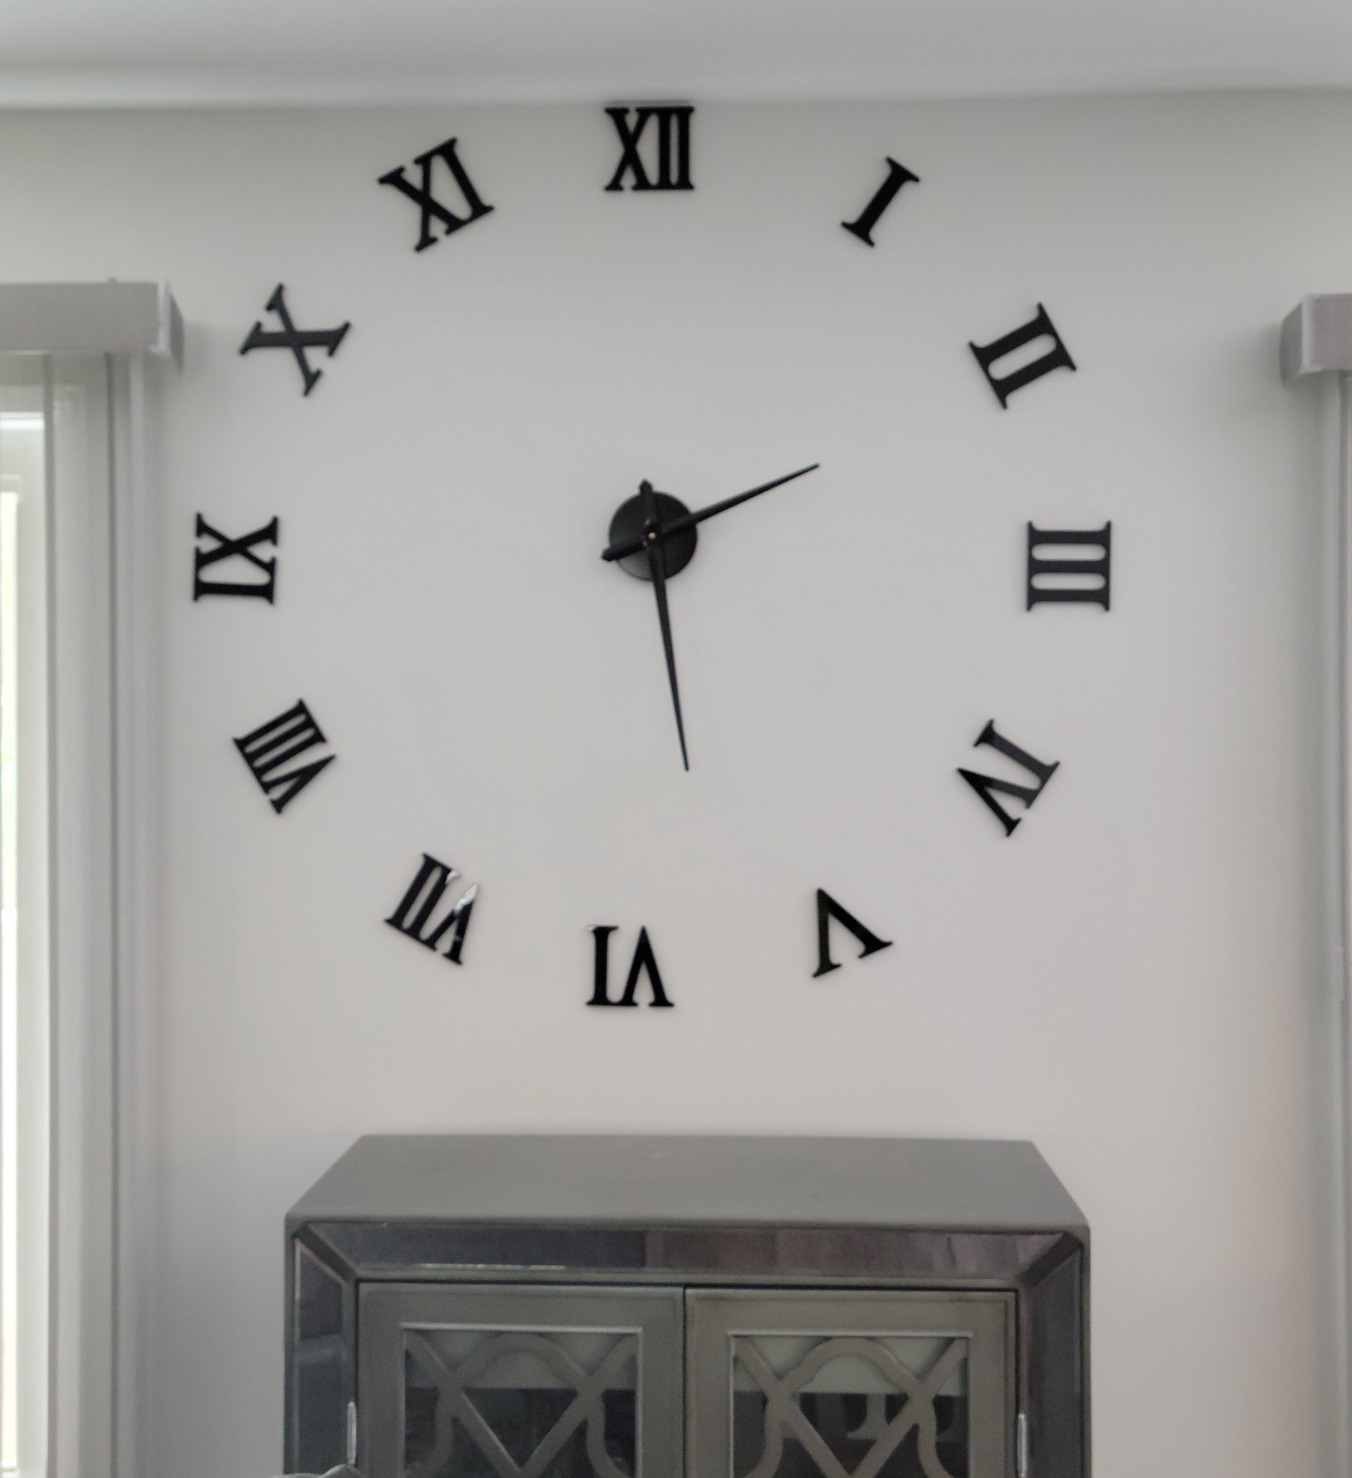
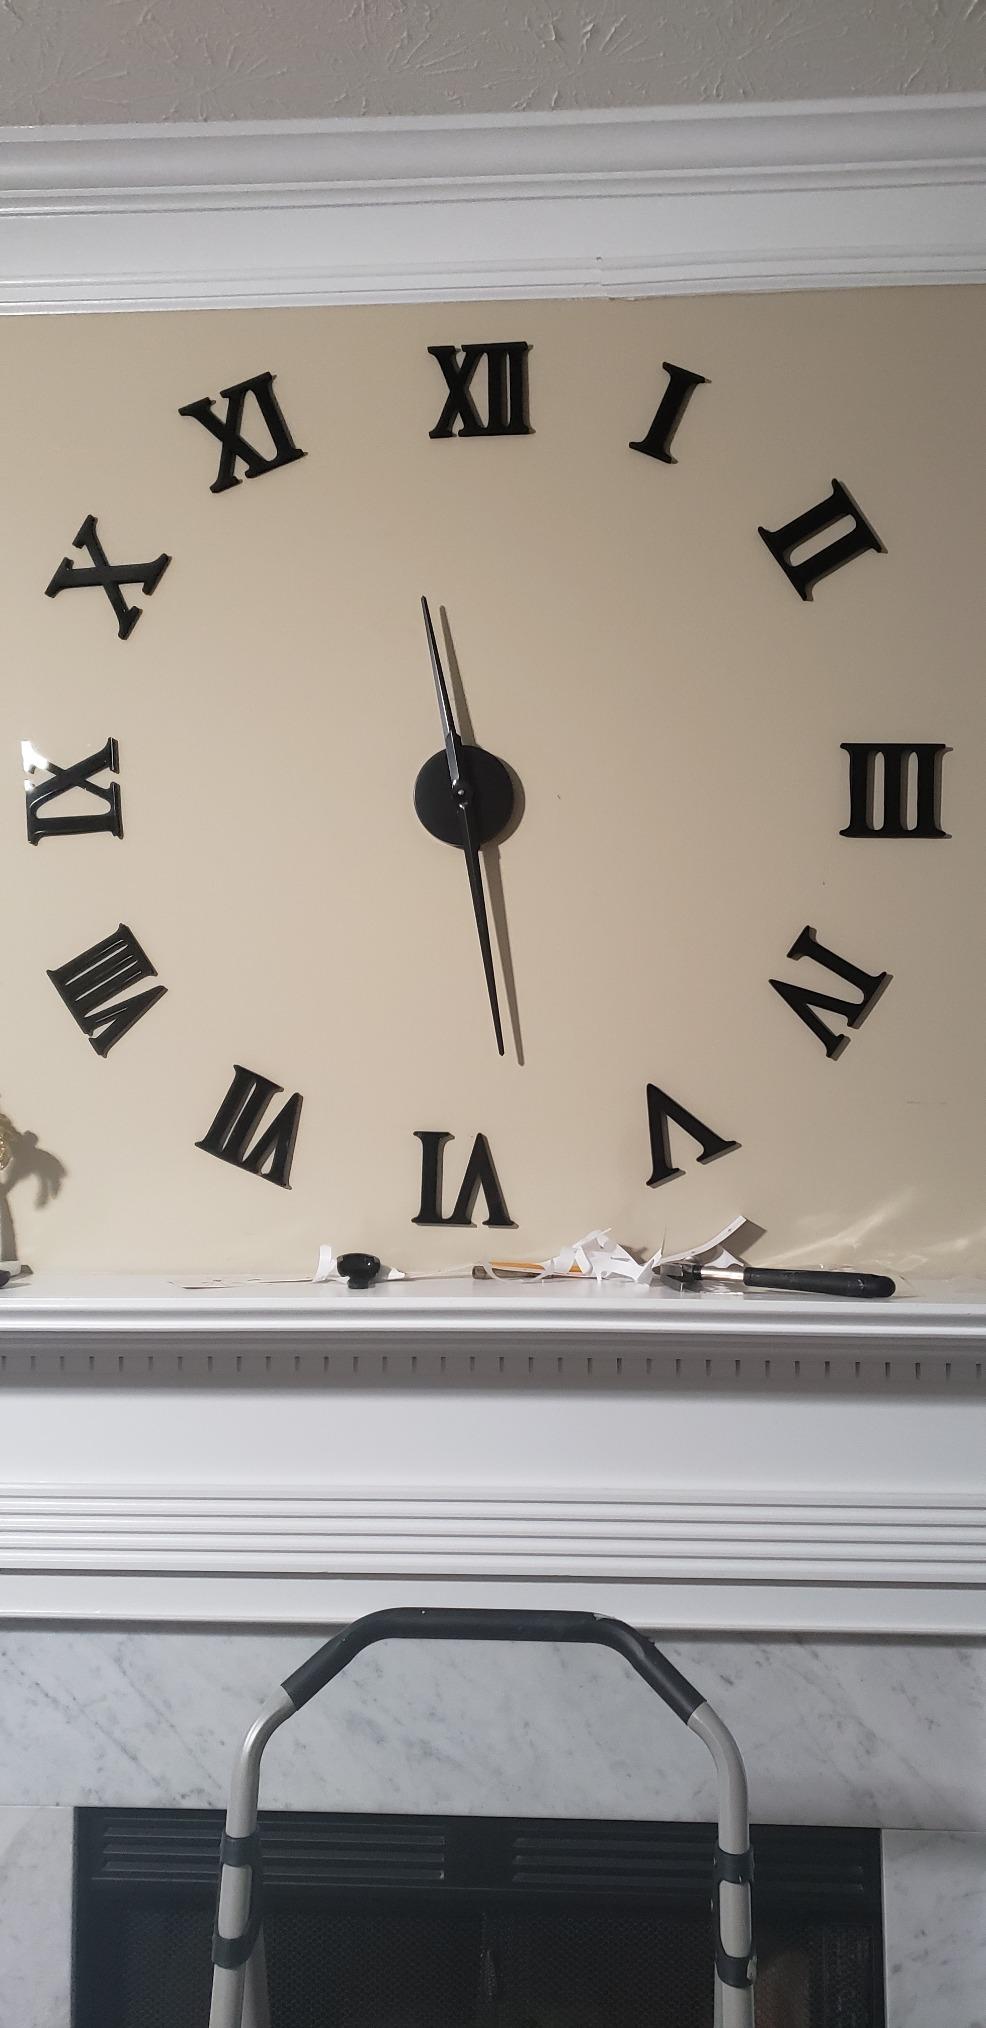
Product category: clock
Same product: yes